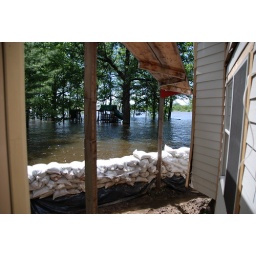
The view out the door in the kitchen